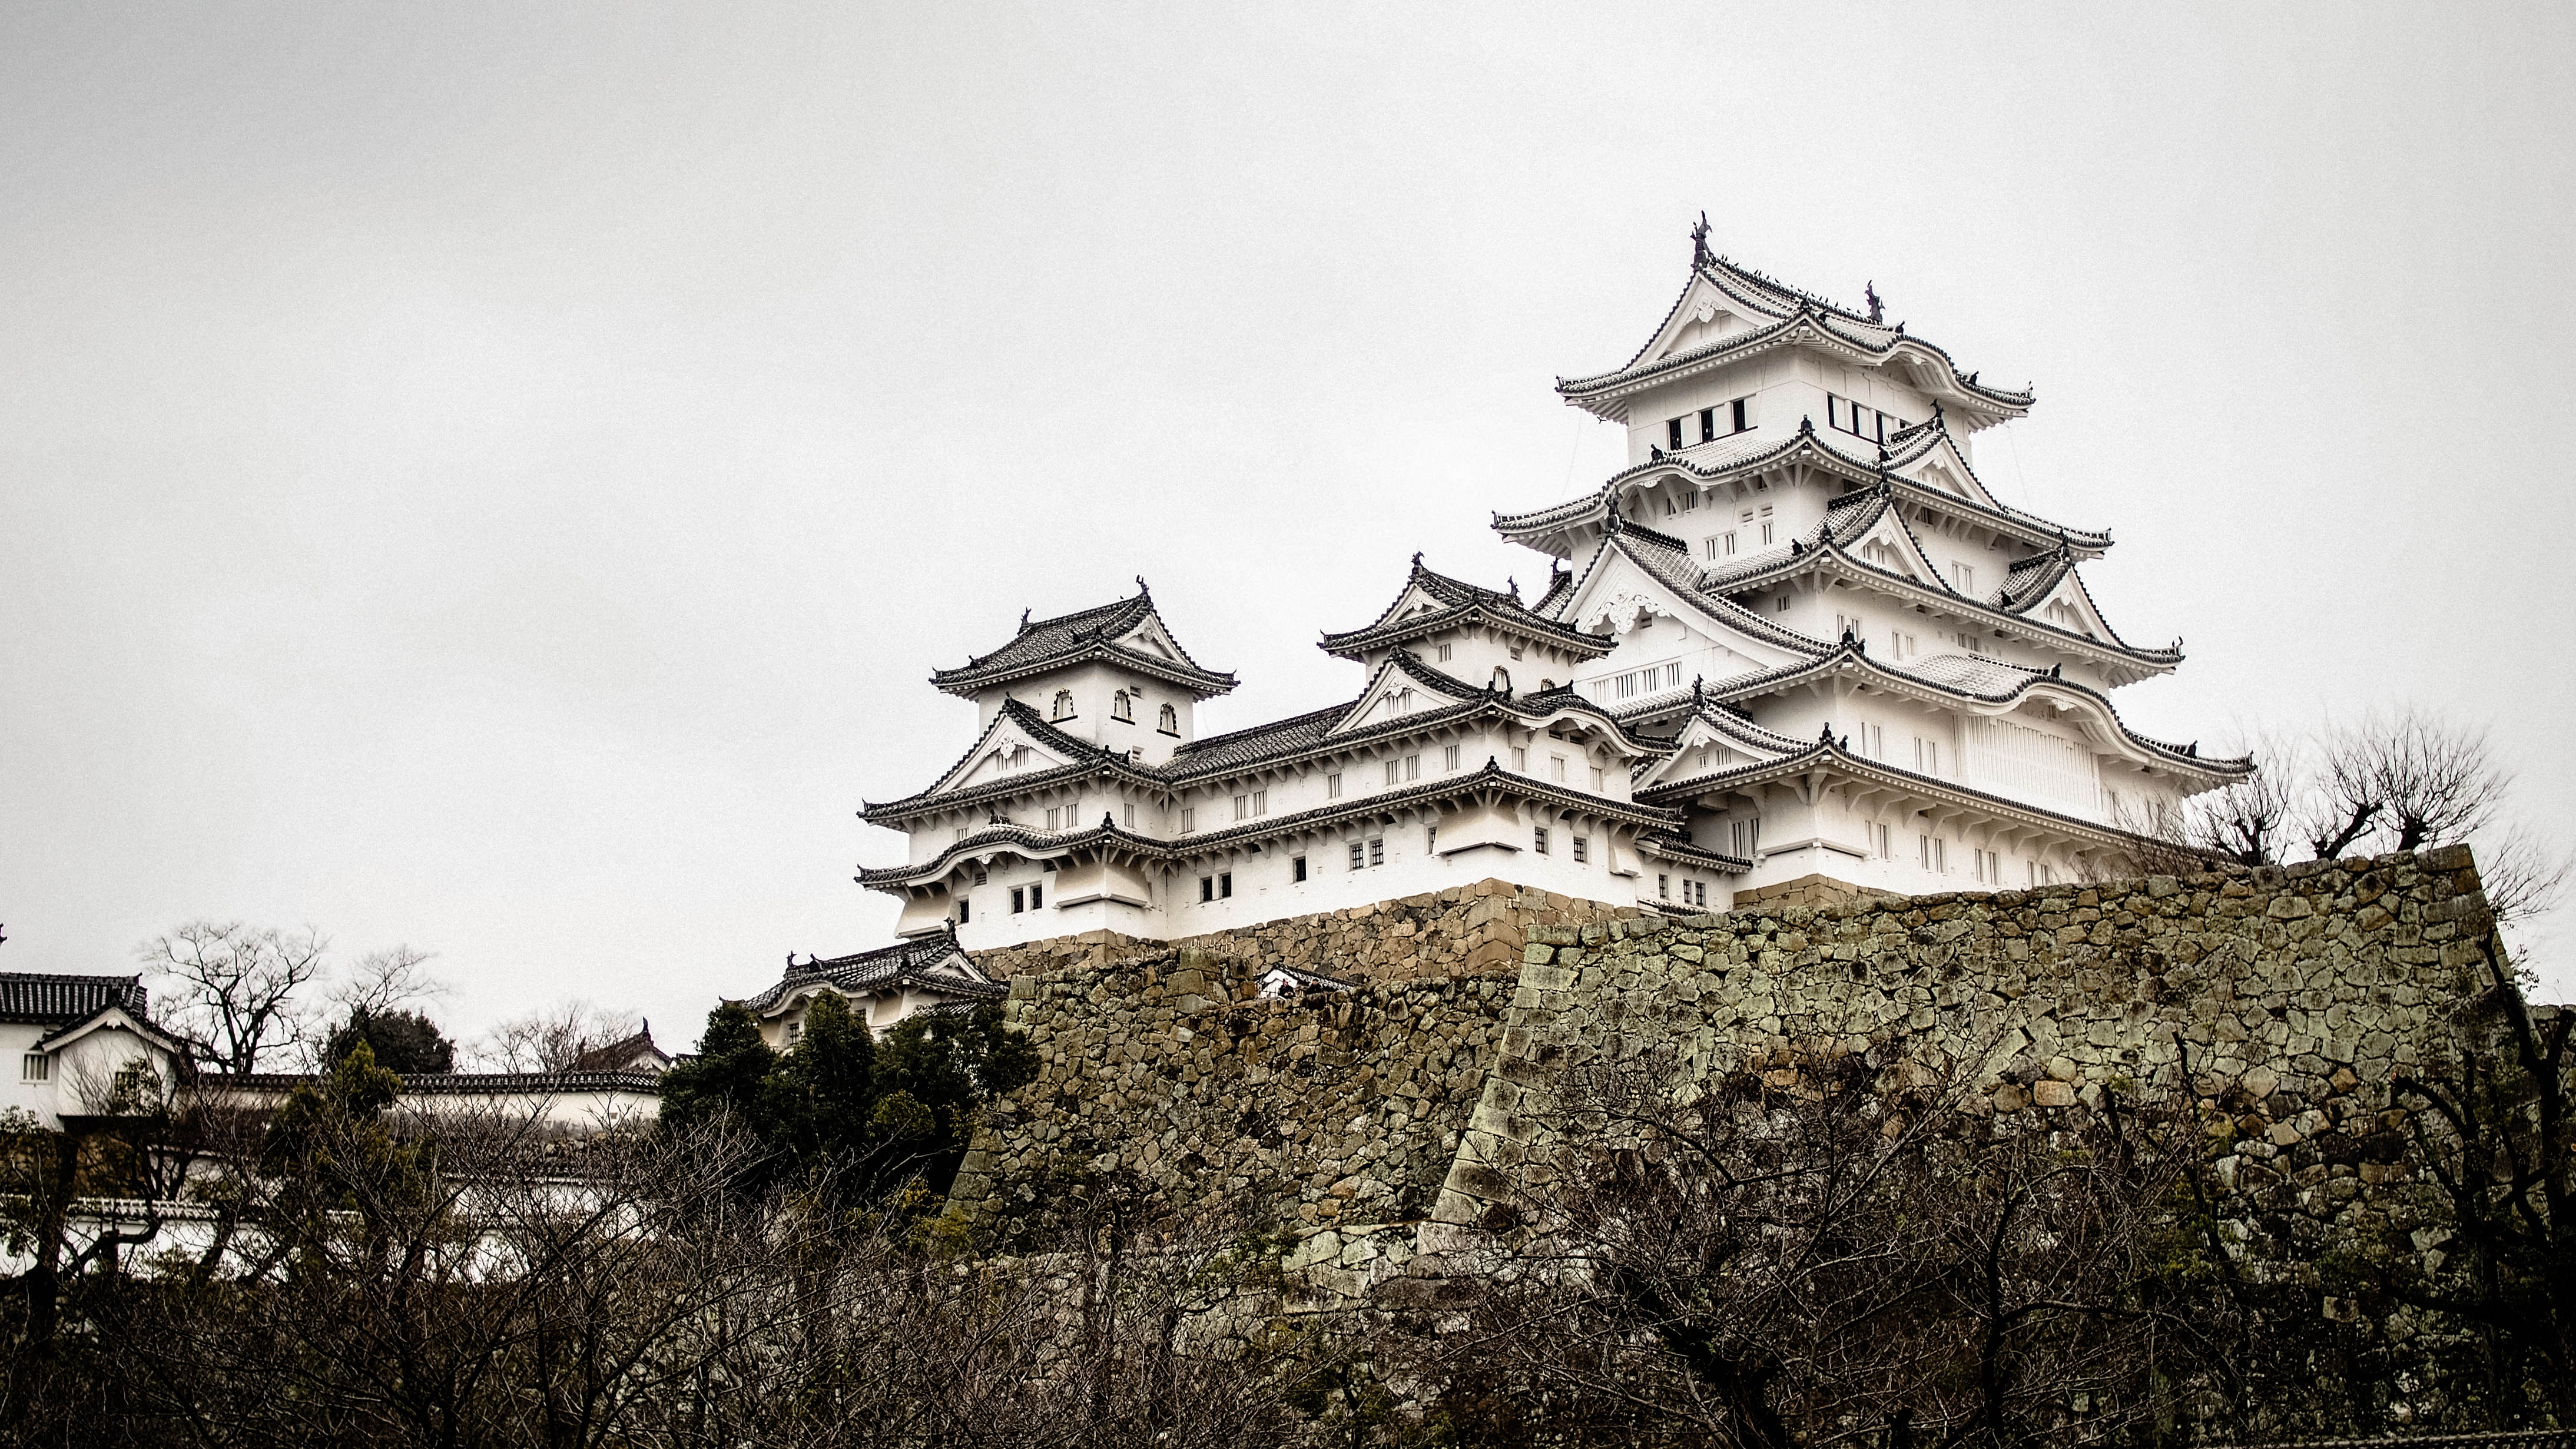
architecture, sky, wall, tree, cloud, pagoda, castle, historic site, building, roof, chinese architecture, stock photography, plant, photography, ancient history, japanese architecture, temple, history, black and white, world, tourism